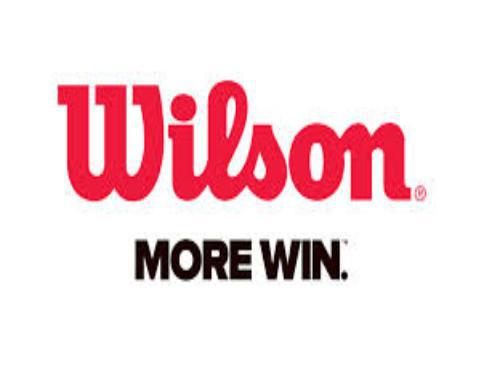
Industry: Sports